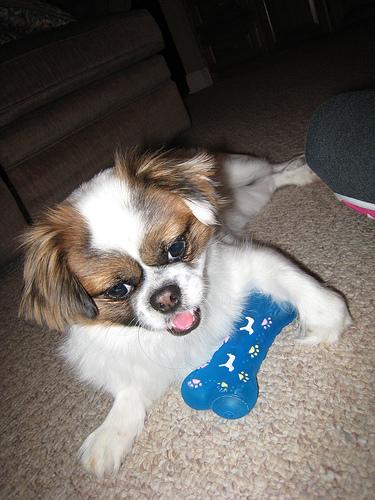
Breed: japanese chin